Joint Training and Training Development Center

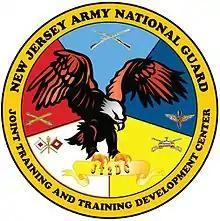
JT2DC Logo

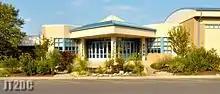
Joint Training and Training Development Center (JT2DC) Building Entrance

The Joint Training and Training Development Center (JT2DC) is a training facility for the Army National Guard and is operated by the New Jersey Army National Guard. The JT2DC is located in Burlington County, New Jersey.